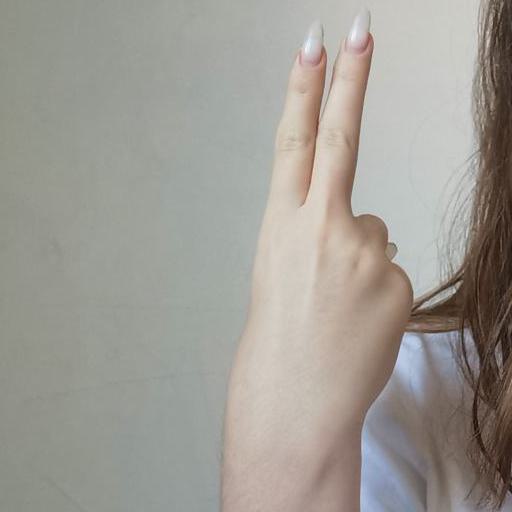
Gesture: two_up_inverted